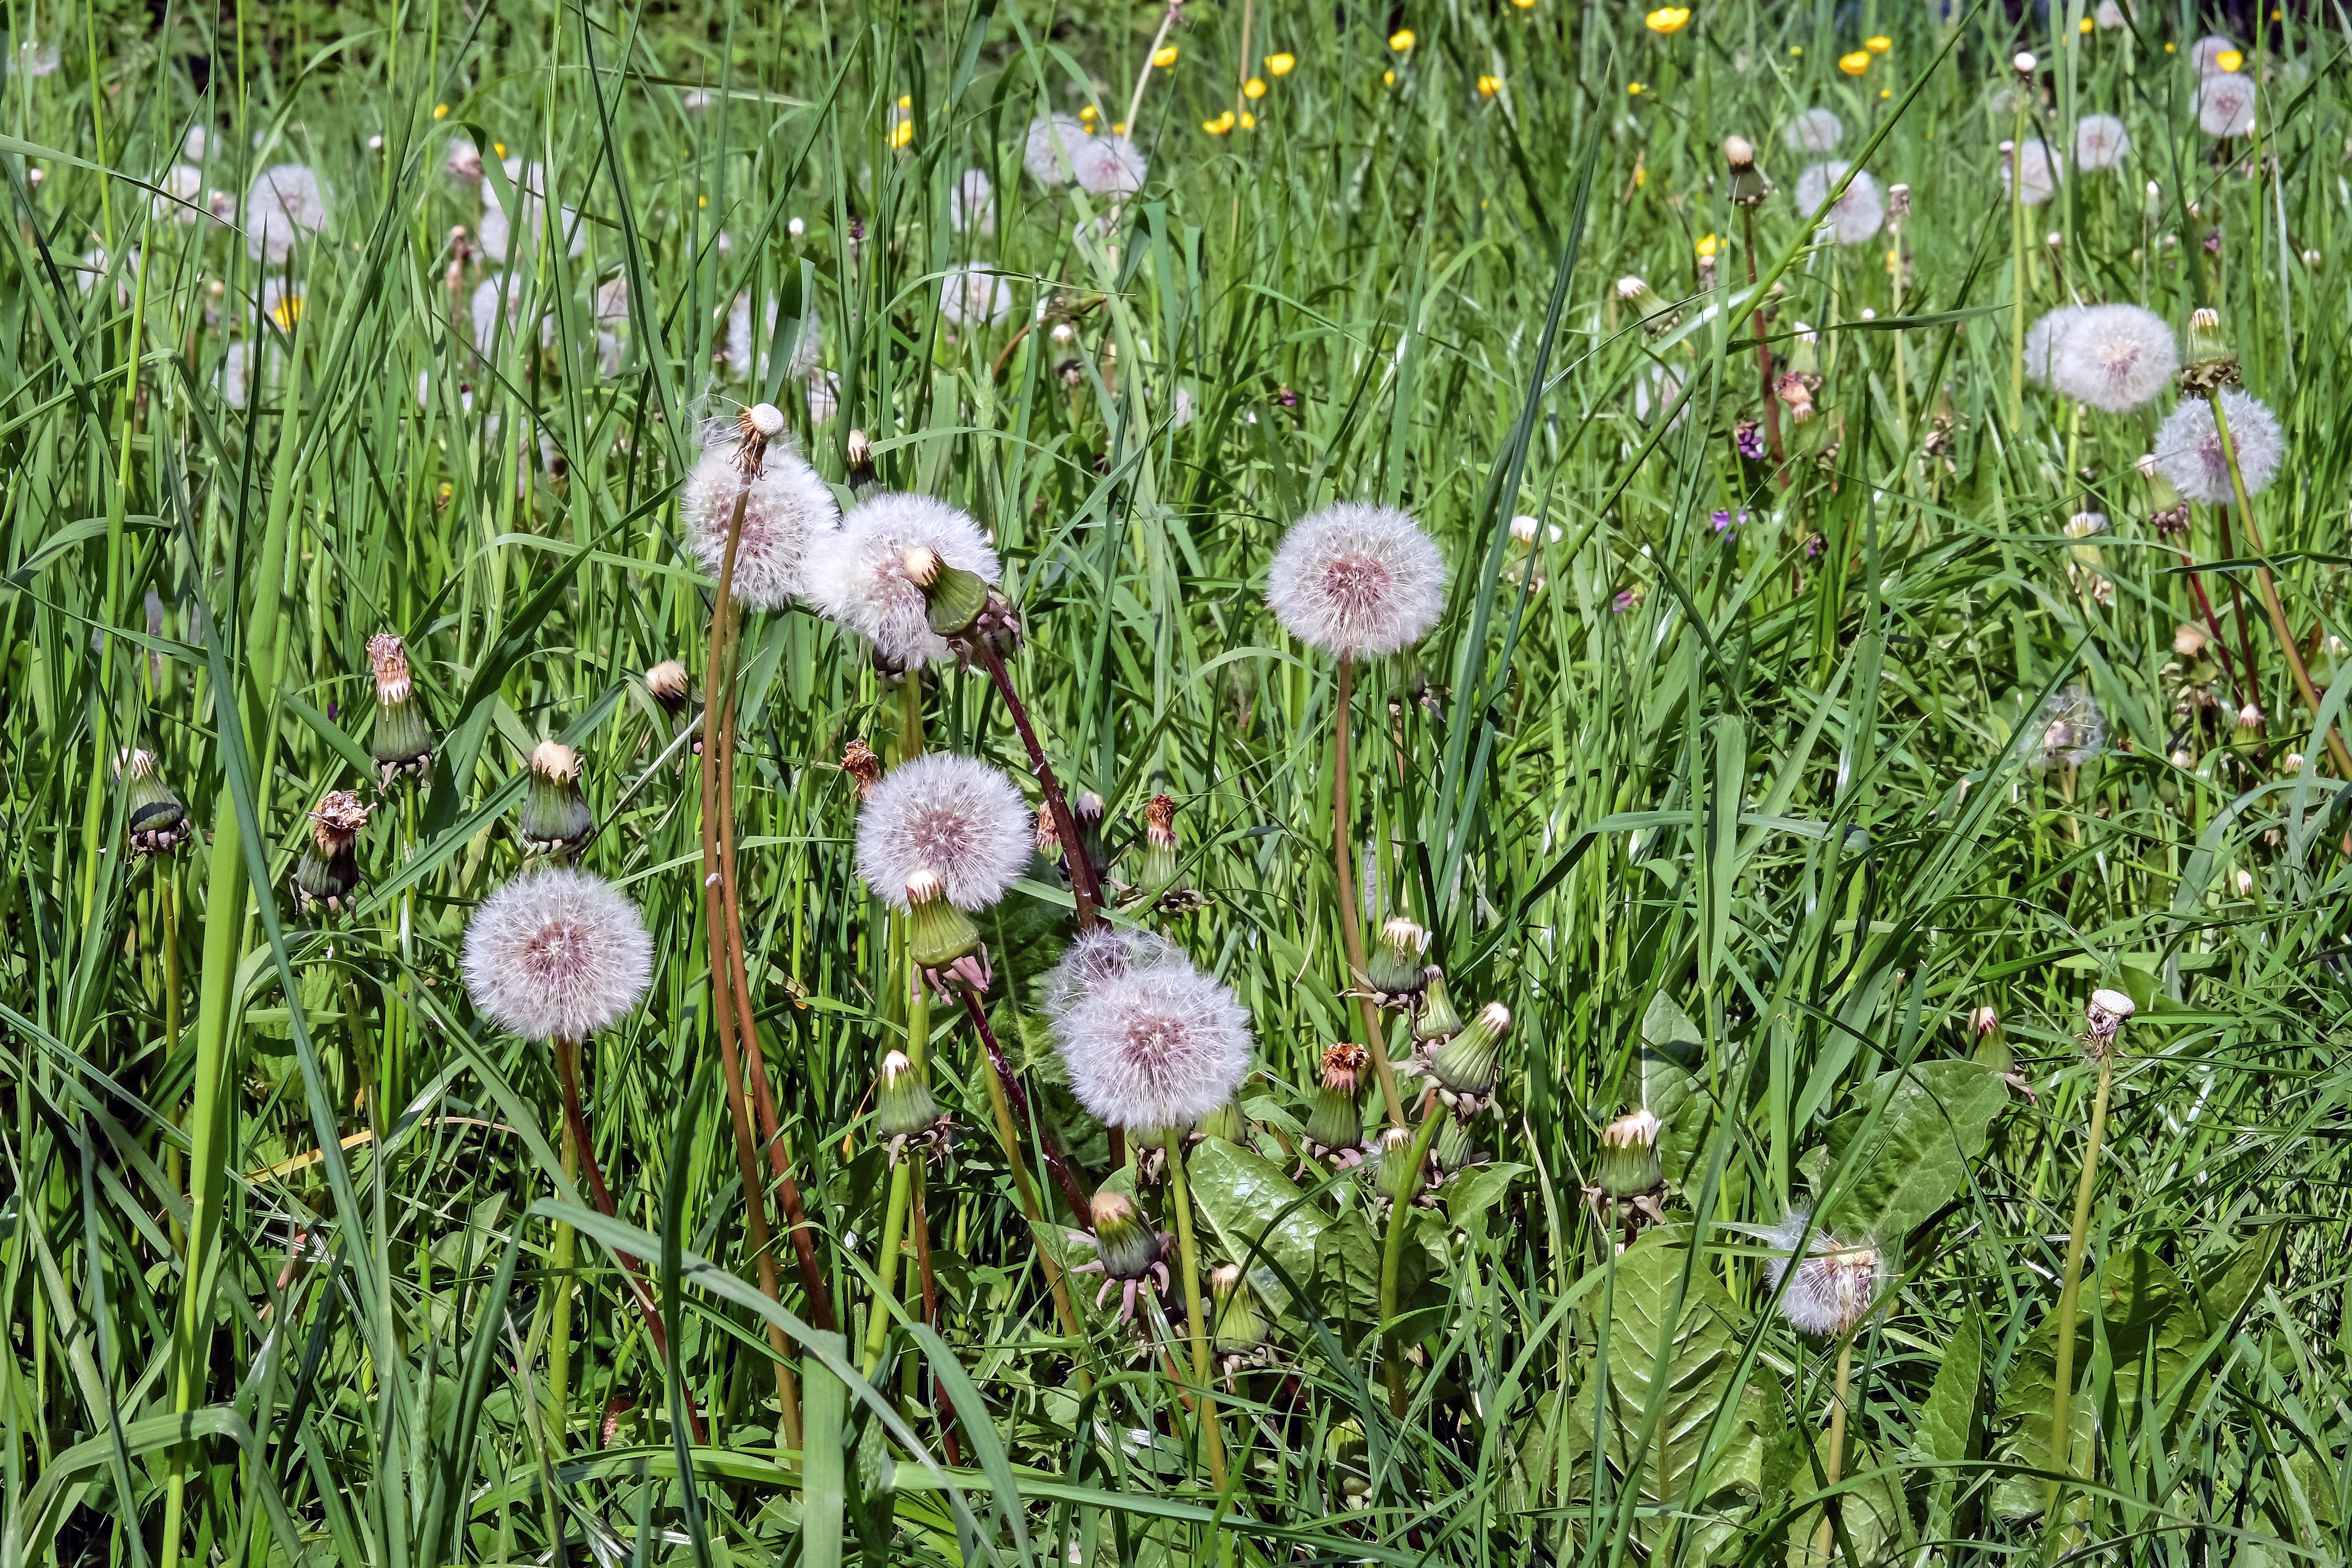
grass, plant, field, lawn, meadow, dandelion, prairie, flower, spring, produce, vegetable, botany, flora, wildflower, grassland, chives, faded, flowering plant, grass family, land plant